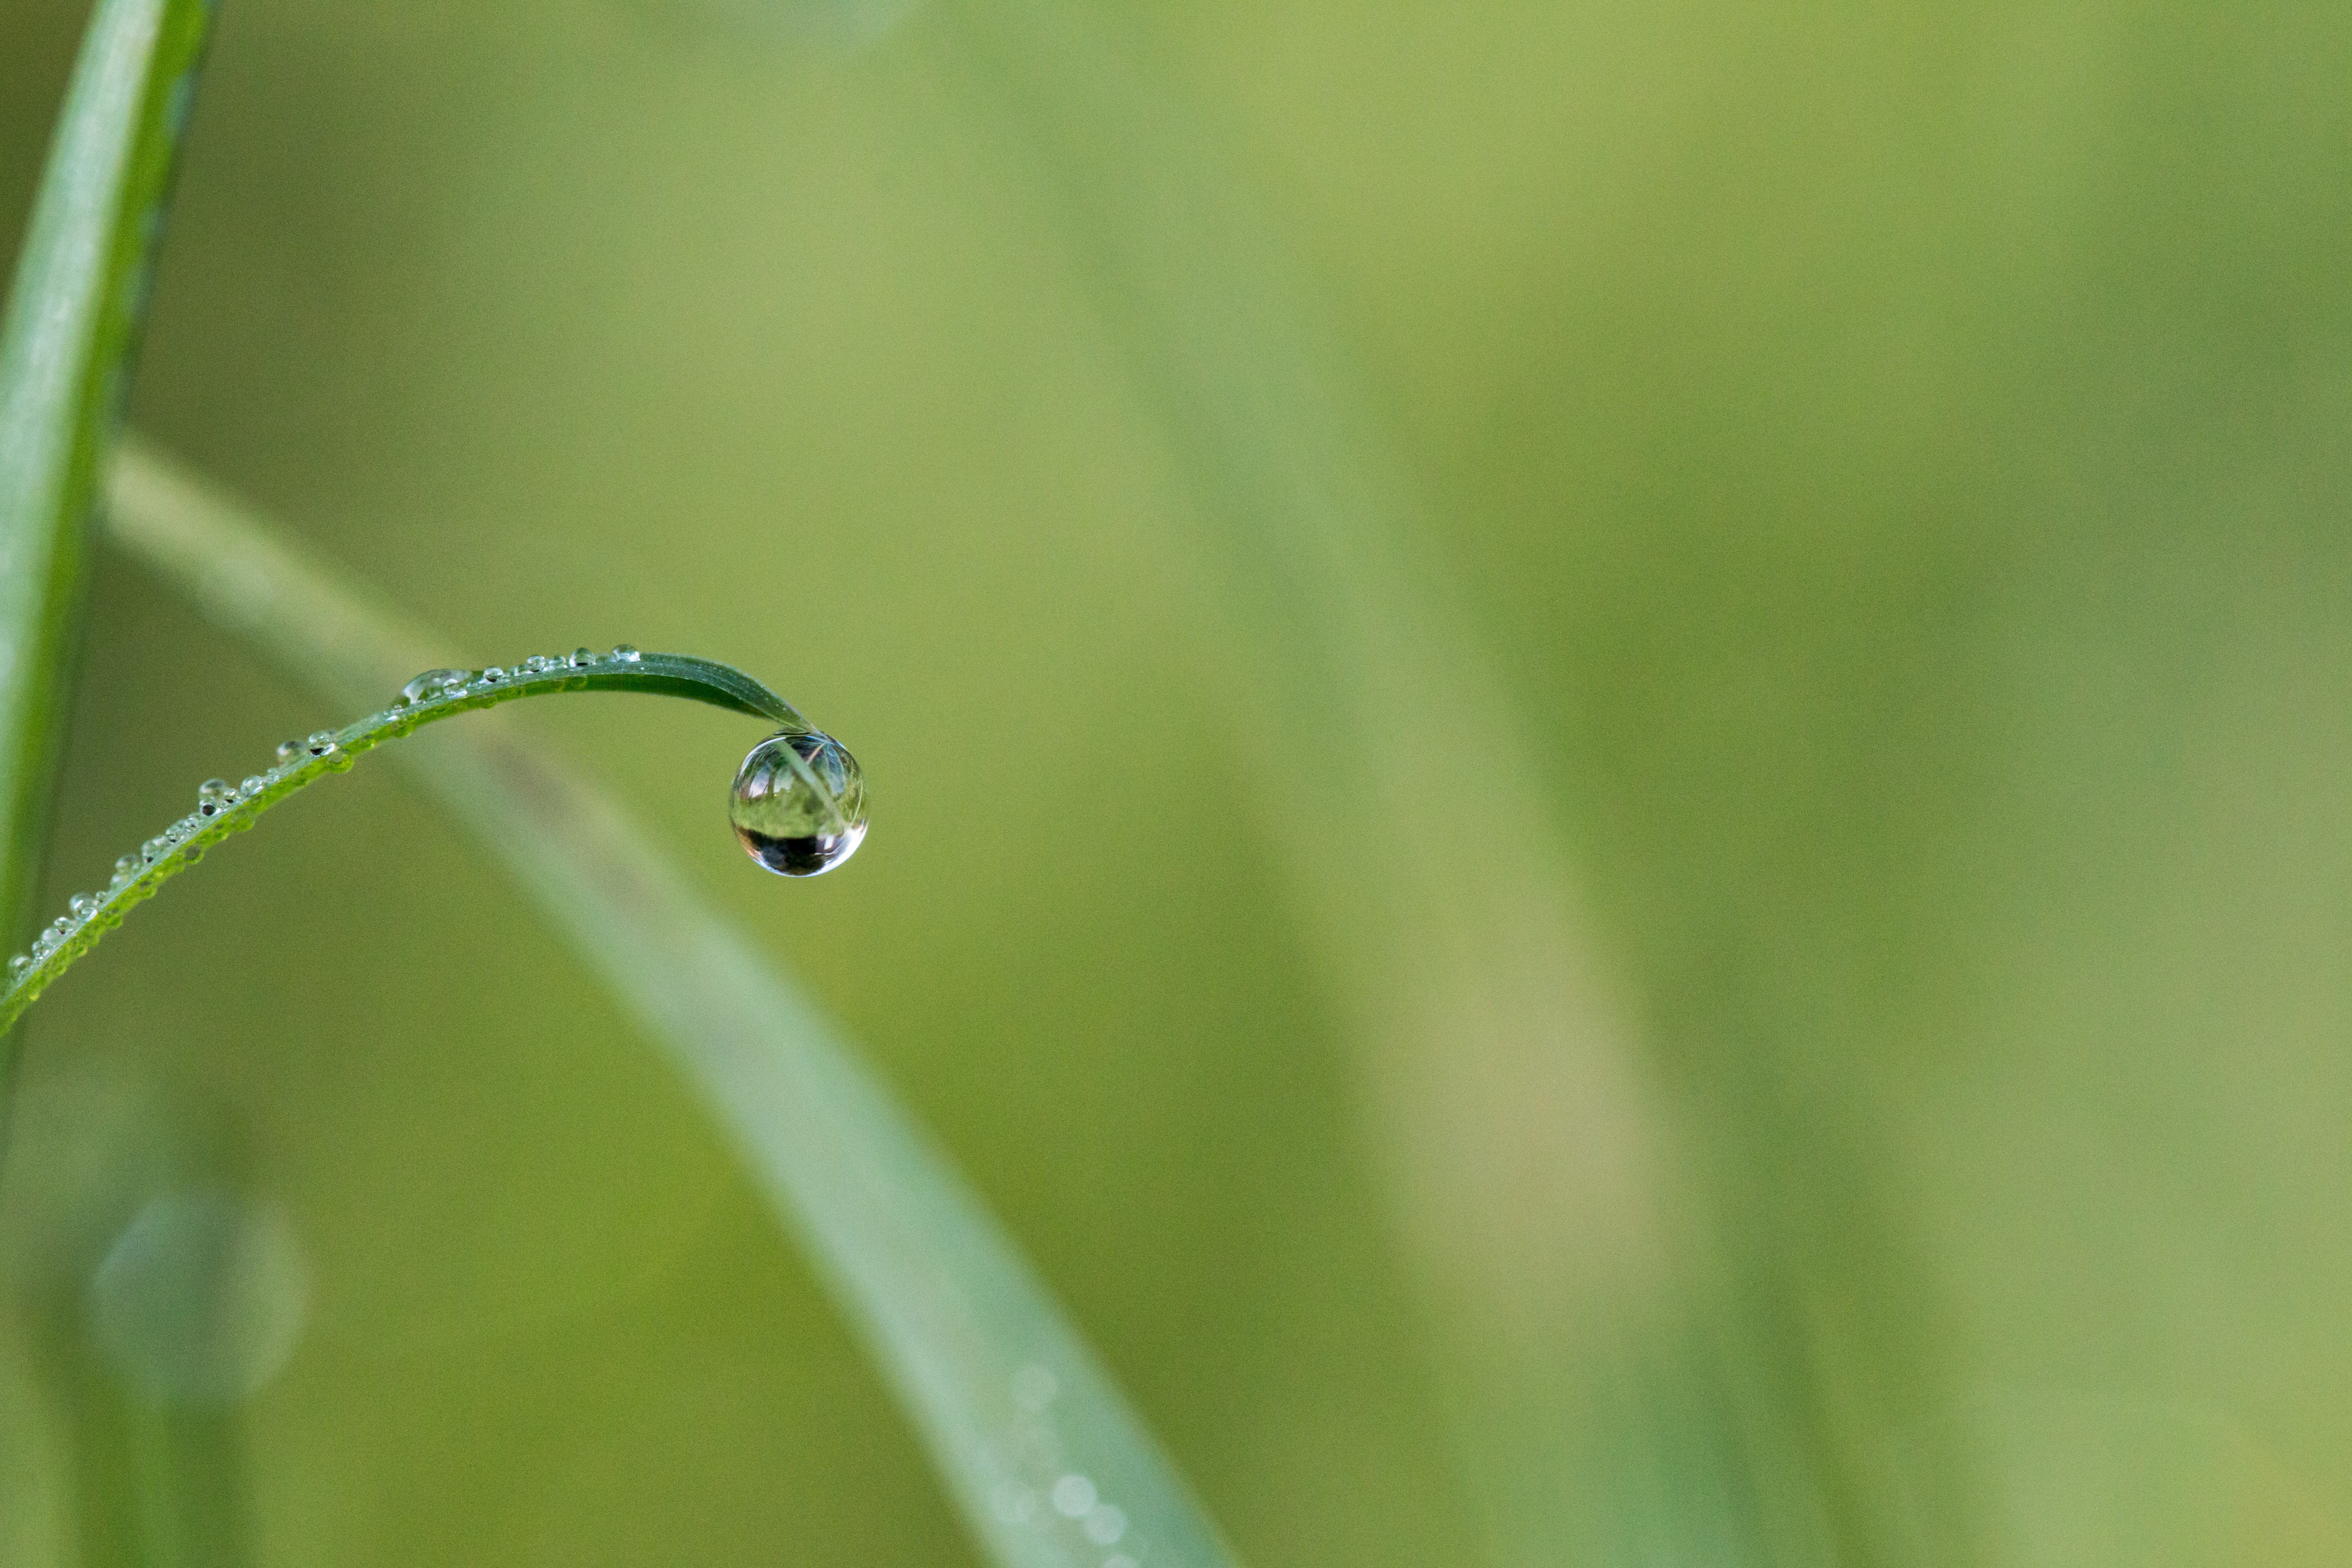
water, nature, grass, drop, dew, plant, photography, meadow, rain, leaf, flower, green, insect, close, flora, fauna, drip, invertebrate, close up, dewdrop, droplets, drop of water, moisture, morgentau, macro photography, drops of morning dew, dew drops, grass with dew, grashalm tau, grass family, plant stem